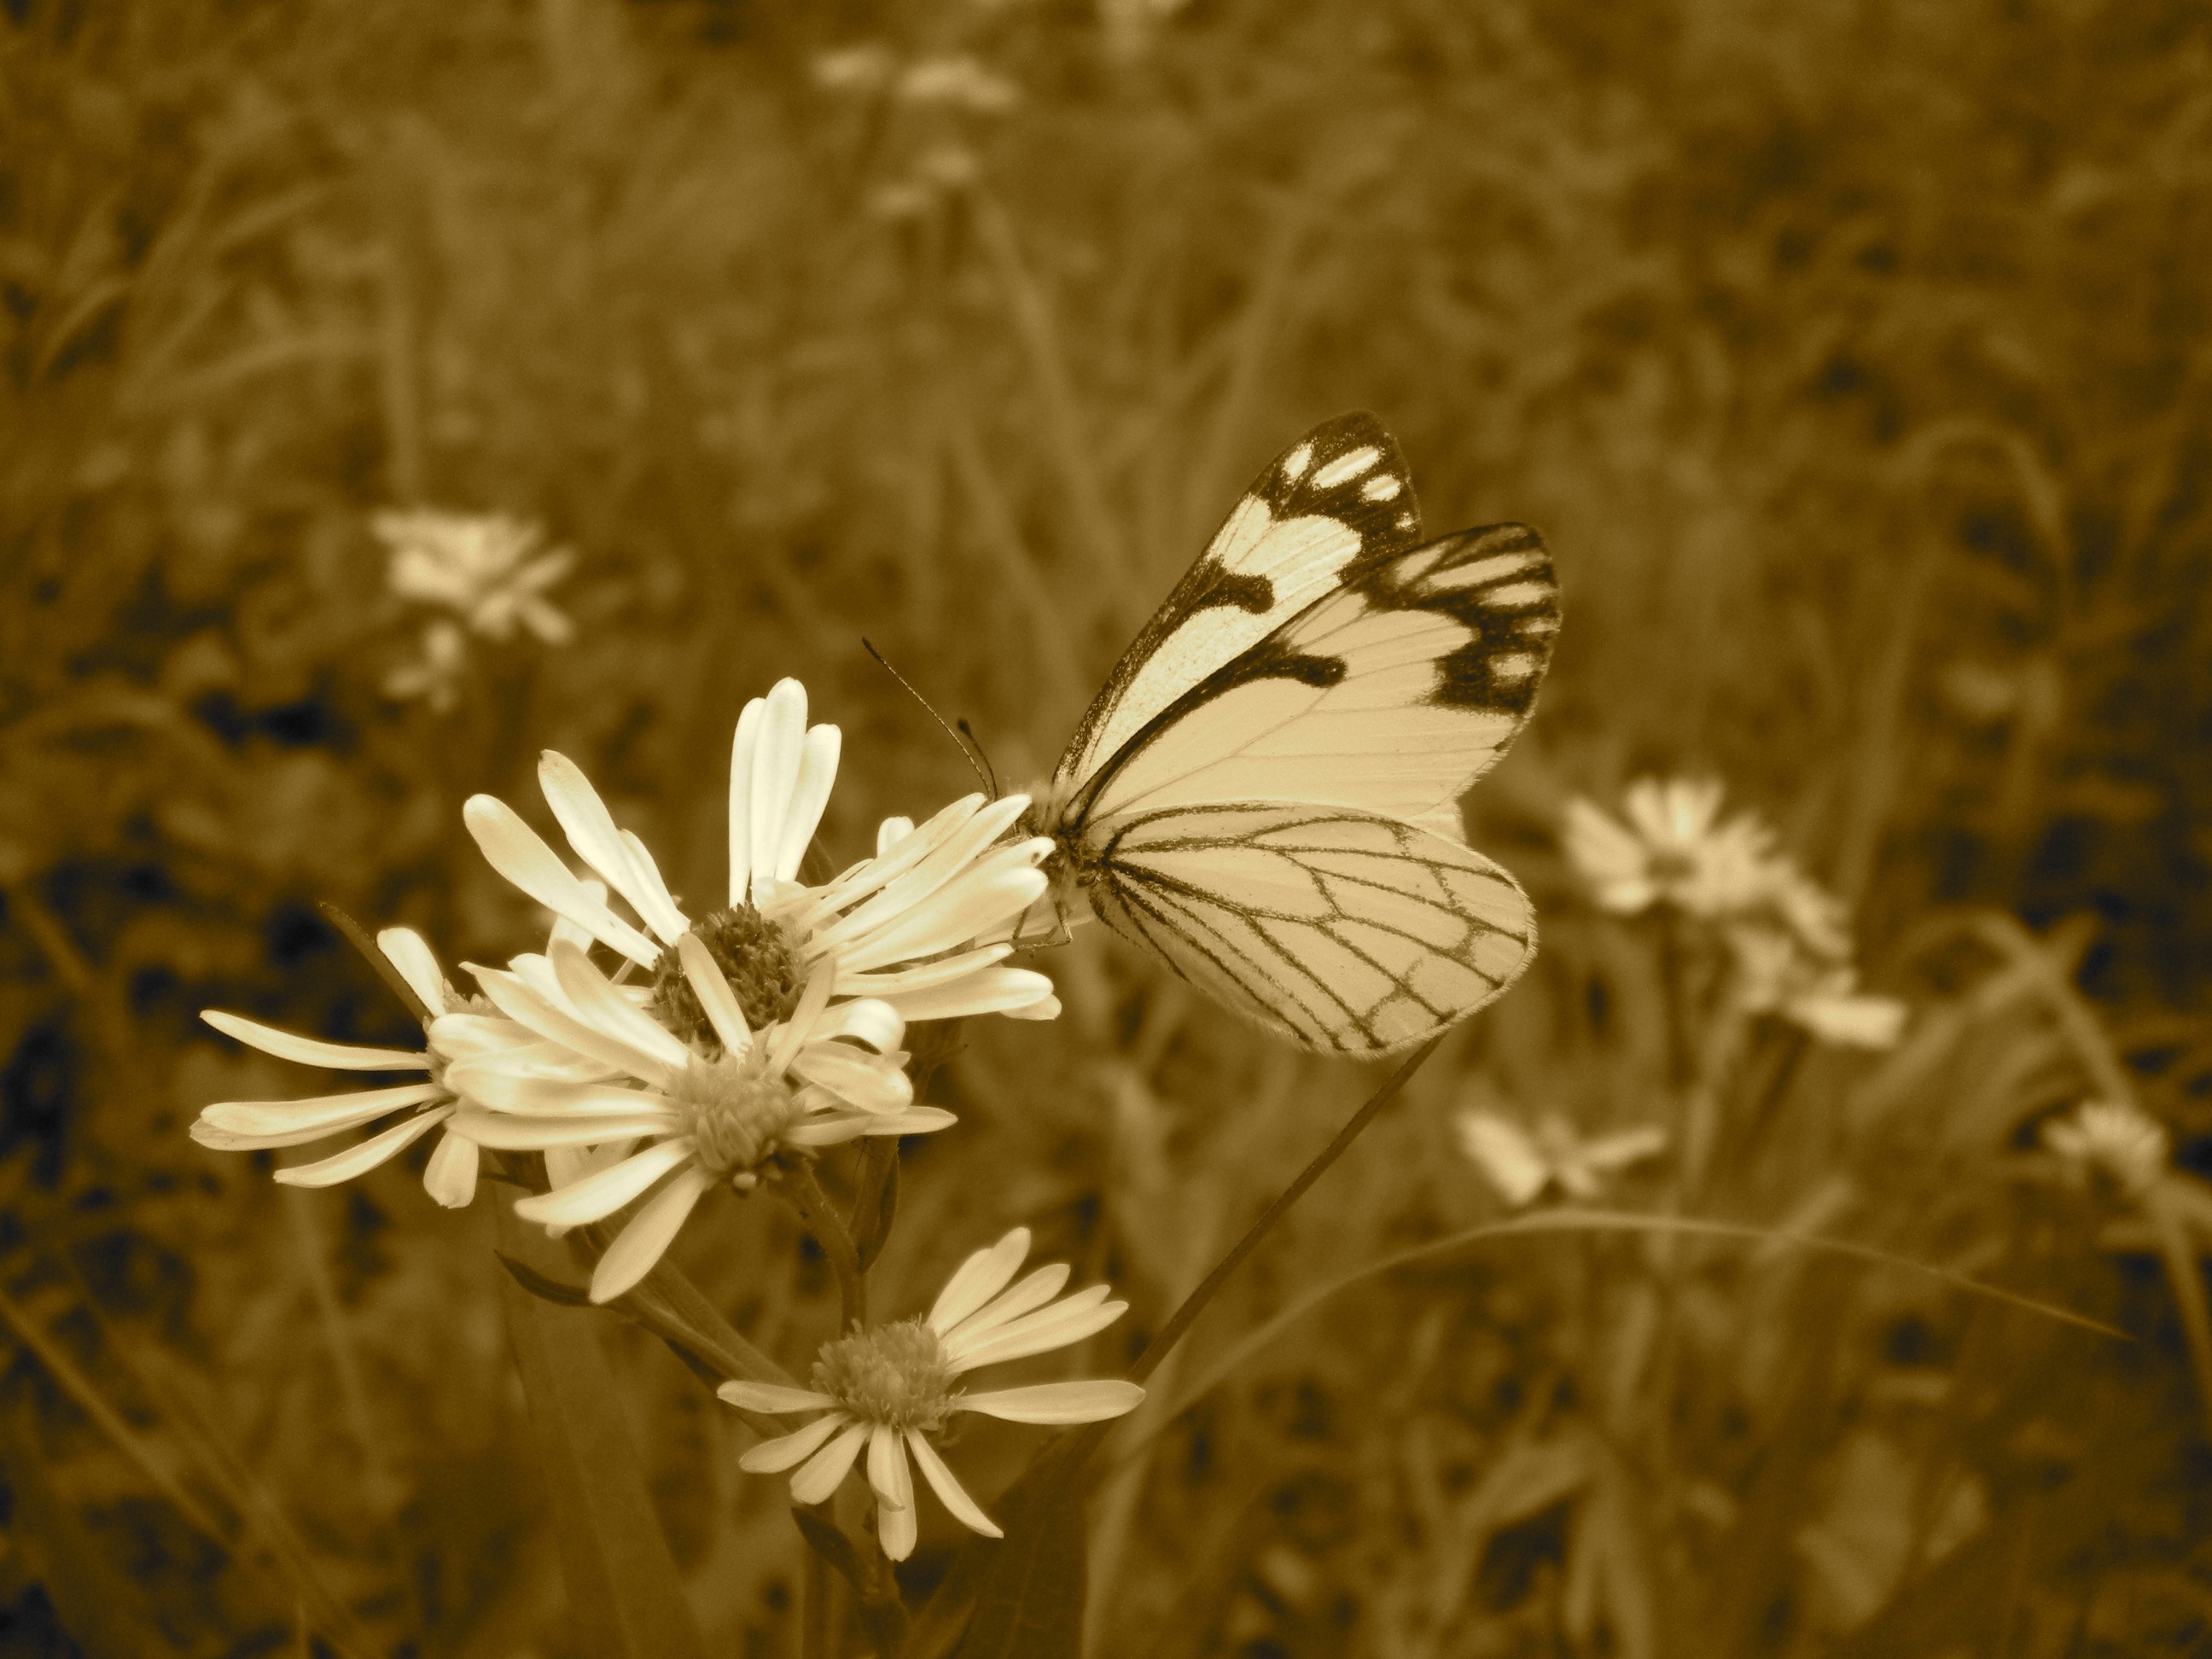
tree, nature, grass, branch, blossom, plant, photography, meadow, prairie, sunlight, leaf, flower, animal, insect, autumn, botany, butterfly, flora, season, fauna, wildflower, close up, sepia, macro photography, flowering plant, grass family, land plant